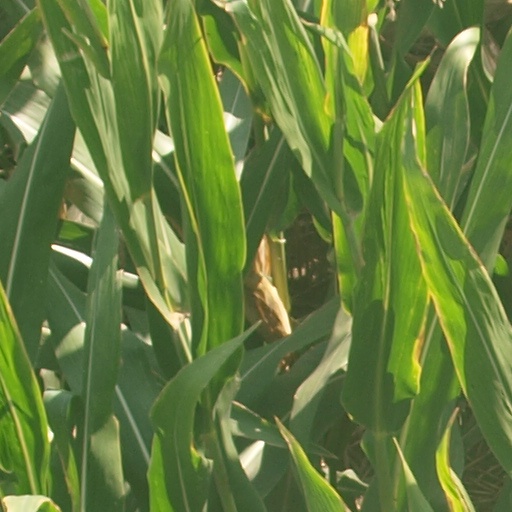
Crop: maize; corn